Dick Karth

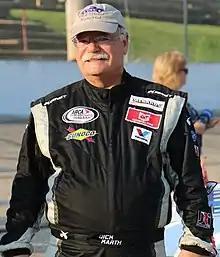
Karth at Madison International Speedway in 2018

Richard J. Karth (born December 13, 1952) is an American professional historic motorsport and stock car racing driver. As a vintage racer, he pilots the No. 90 formerly owned by Donlavey Racing in conjunction with the Midwestern Council of Sports Car Clubs. He last competed part-time in the NASCAR Xfinity Series, driving the No. 61 Chevrolet Camaro for MBM Motorsports.